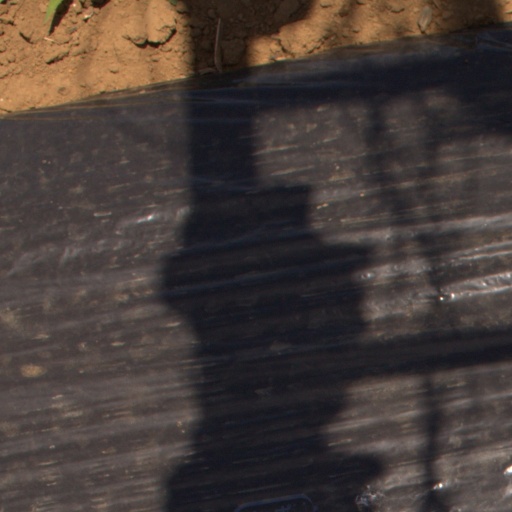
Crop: Jerusalem artichoke